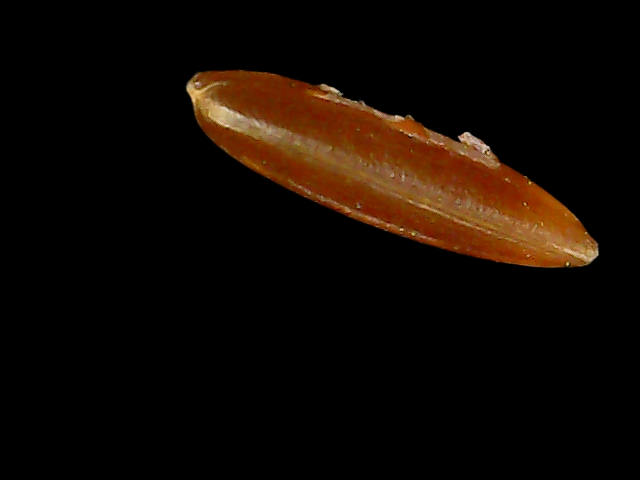
Rice variety: Binadhan20